Australia men's national soccer team

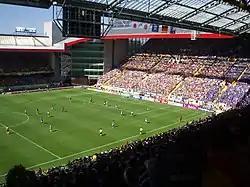
One of the matches of the 2006 World Cup was a group stage match between Australia and Japan at Fritz-Walter-Stadion in Kaiserslautern, Germany.

As preparation for the World Cup, Australia played two friendlies against neighbouring New Zealand, winning both games. It began its World Cup quest on 23 November against France, losing 4–1 after initially taking the lead with goal from Craig Goodwin. Three days later Australia registered its first World Cup win since 2010, overcoming Tunisia with a header from Mitchell Duke to seal a 1–0 win, sending Australia from bottom to second place. Four days later, against UEFA Euro 2020 semi-finalists Denmark, Australia won 1–0, thanks to a Mathew Leckie goal. Australia finished the group stage in second place behind France on goal difference, making Australia the first Asian representative to reach the knockout stage in Qatar 2022. Australia's resurgence in the group stage was widely watched and followed by Australian supporters. Mass celebrations occurred after the upsets over Tunisia and Denmark, and Prime Minister Anthony Albanese called the achievement "magnificent". In the round of 16, Australia lost 2–1 to Argentina, with Lionel Messi opening the scoring and Julián Álvarez getting the second after dispossessing Mathew Ryan. Australia pulled one back when Goodwin's shot deflected into goal off Enzo Fernández and Garang Kuol almost scored the equaliser in injury time, but his shot was smothered by Argentinian goalkeeper Emiliano Martínez.